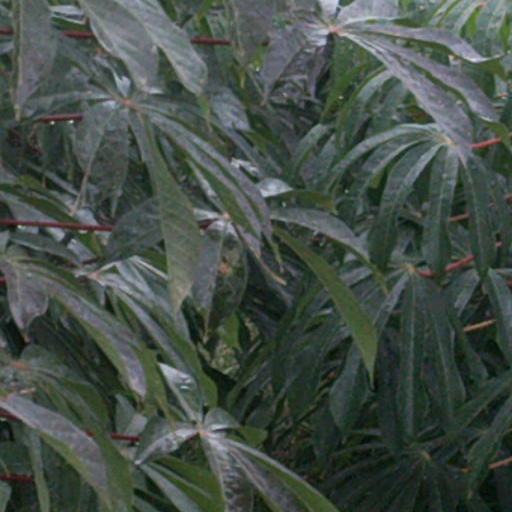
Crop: cassava